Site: brandenburg
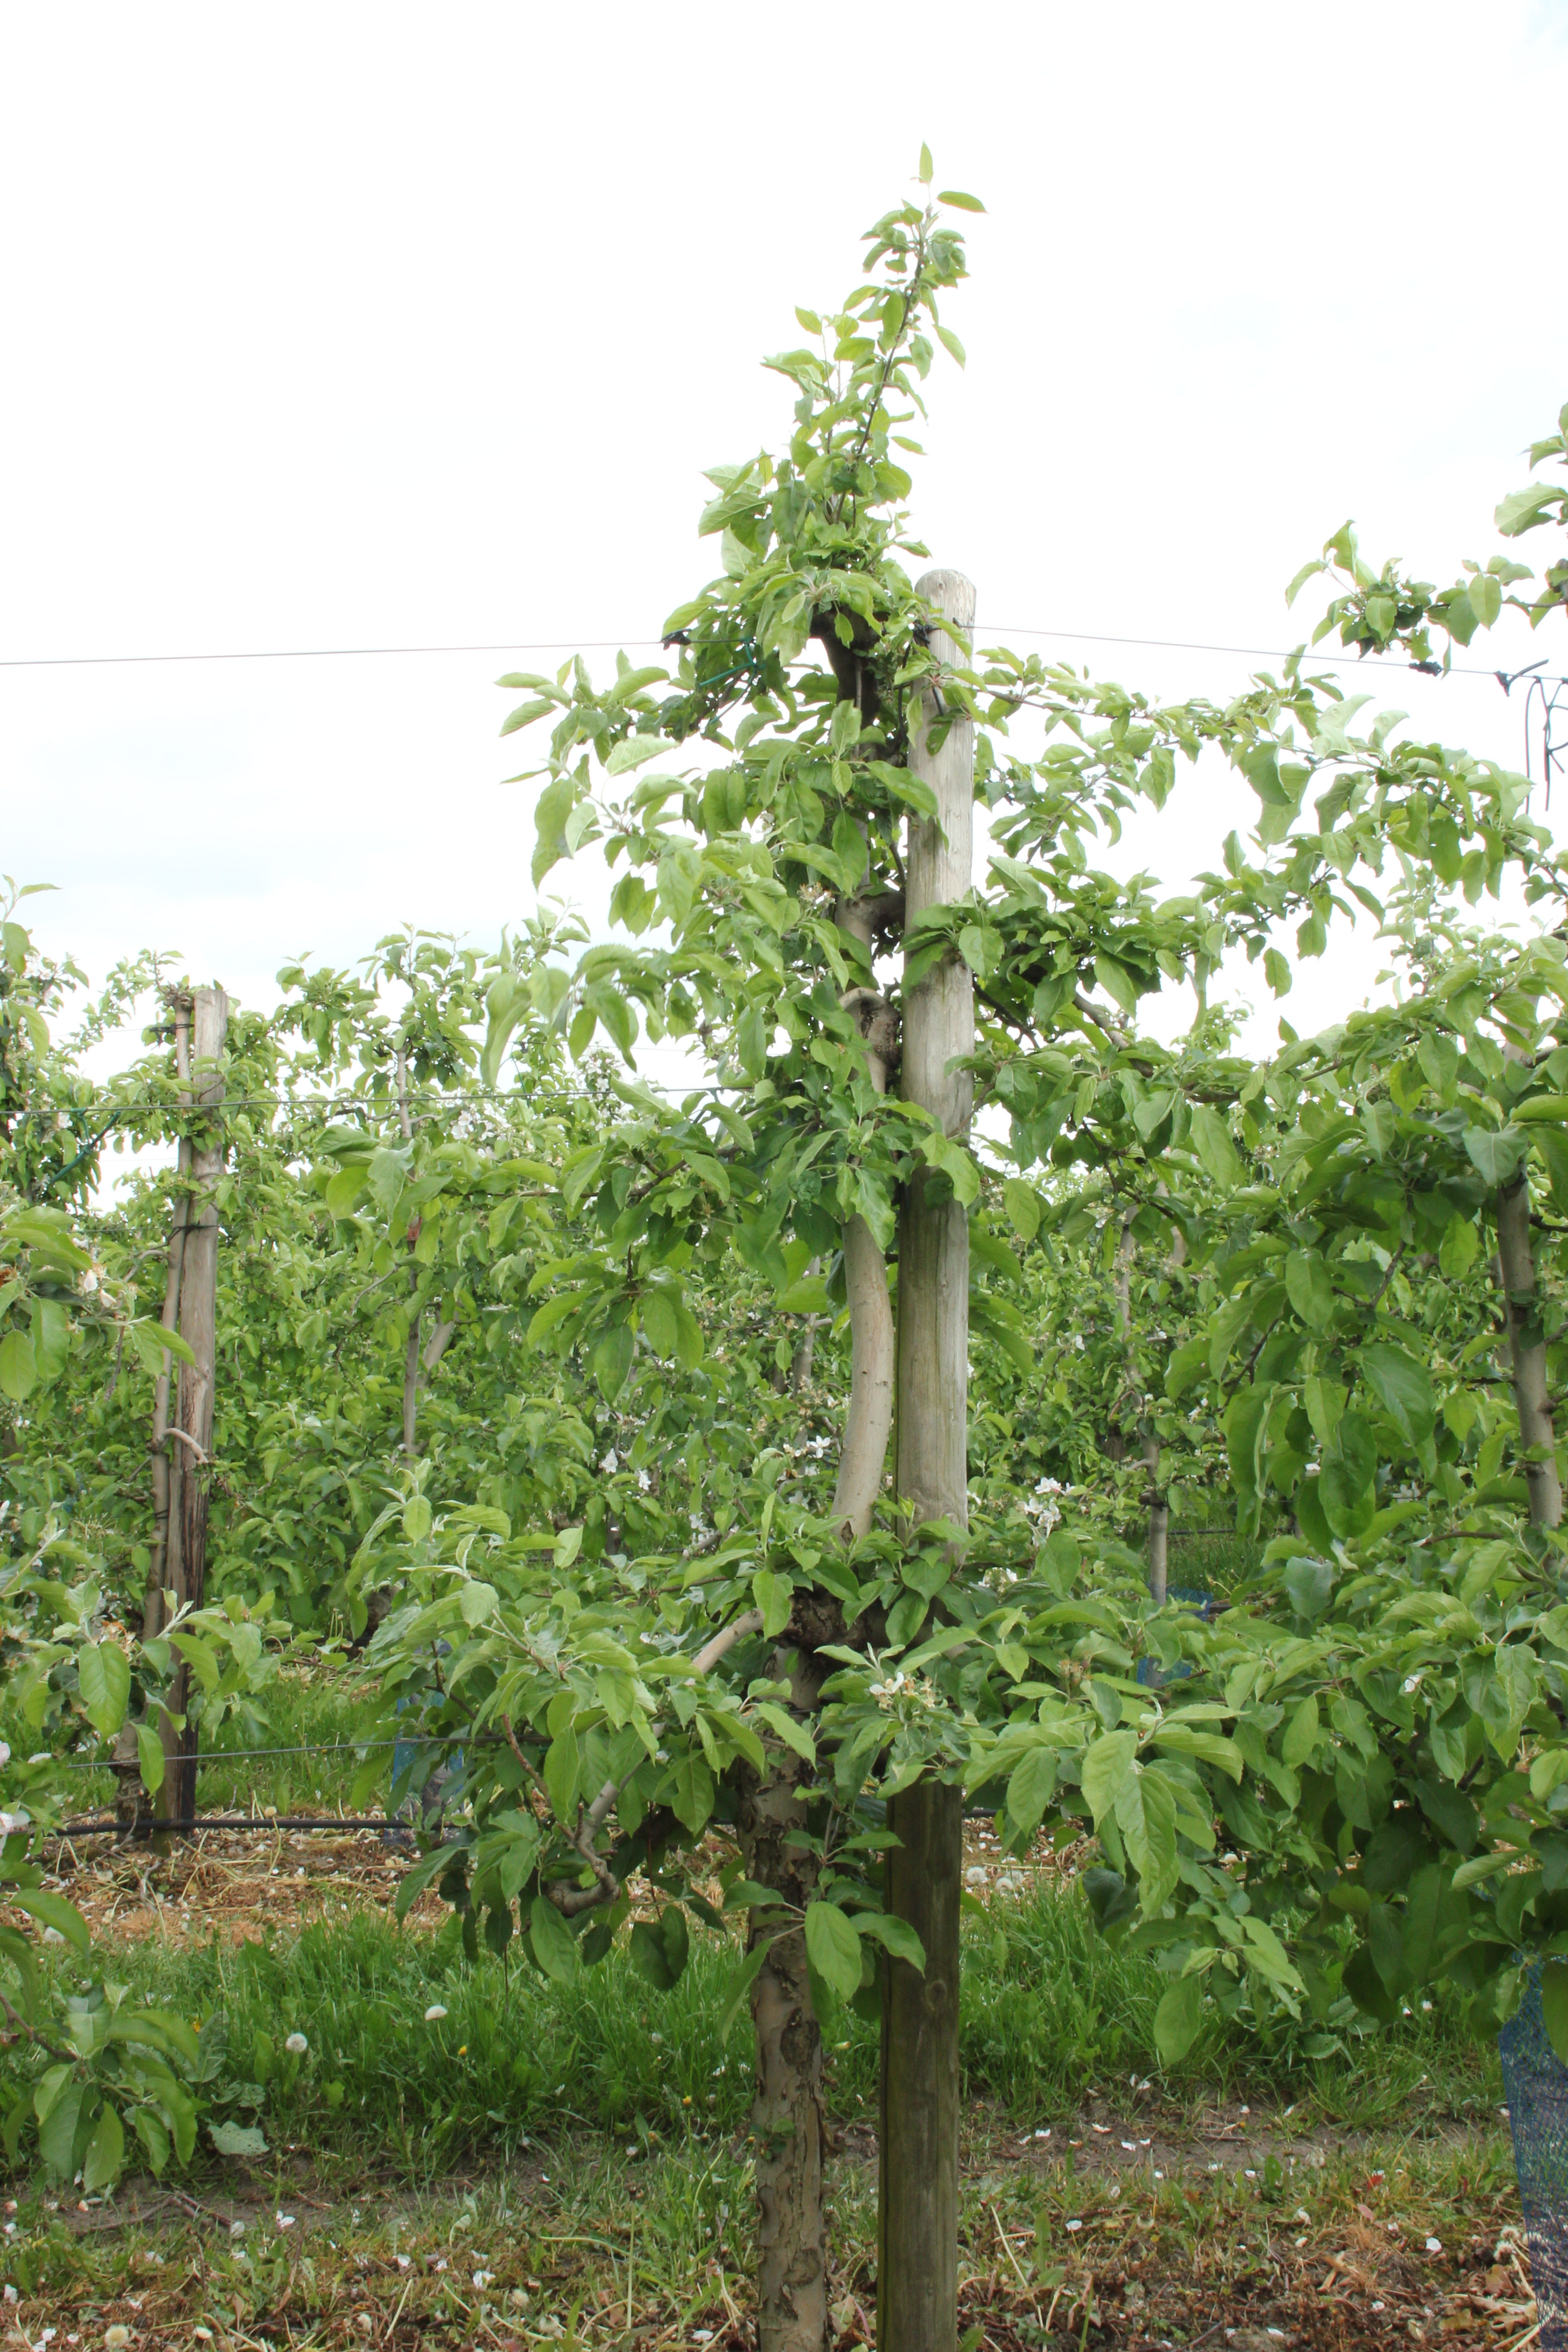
Growth stage (BBCH 67): Flowering